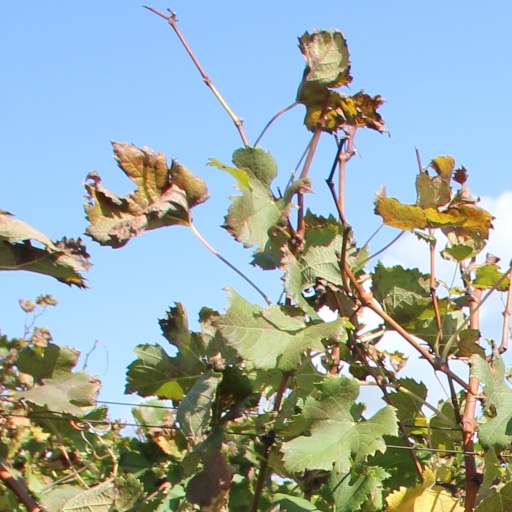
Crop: grape